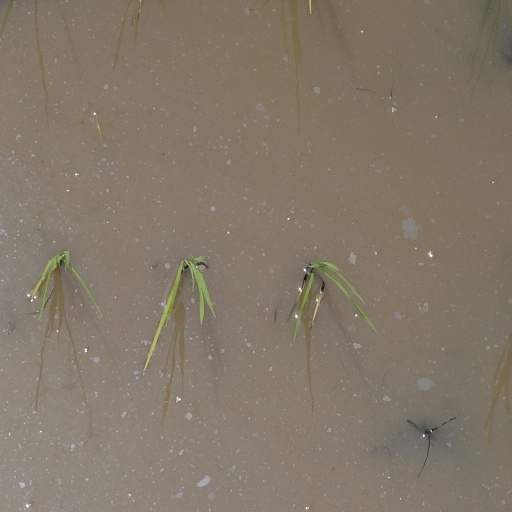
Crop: rice